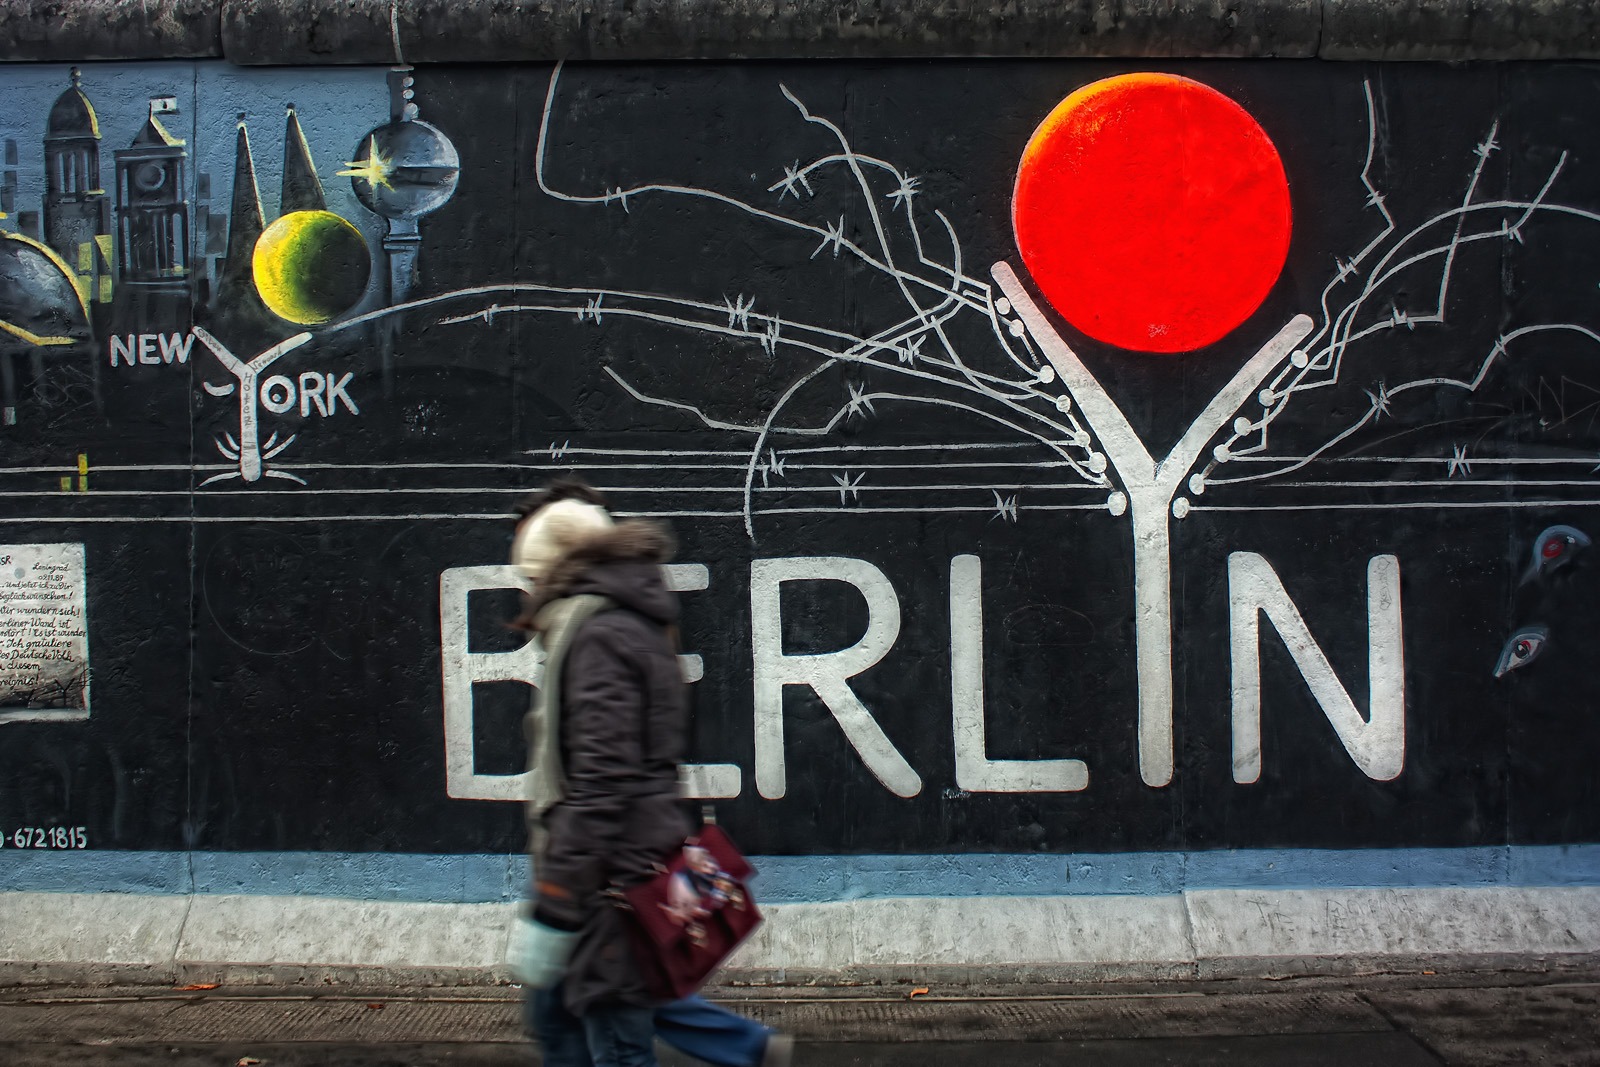
architecture, street, building, city, wall, monument, tourist, color, graffiti, structures, art, mural, germany, berlin, graffity, interesting, monuments, east side gallery